Santa Cruz, California

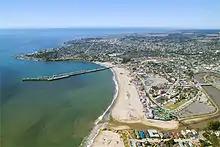
Aerial view of Santa Cruz

Santa Cruz became one of the first cities to approve marijuana for medicinal uses. In 1992, residents overwhelmingly approved Measure A, which allowed for the medicinal uses of marijuana. Santa Cruz was home to the second above-ground medical marijuana club in the world when the Santa Cruz Cannabis Buyers Club opened its doors in April 1995. Santa Cruz also became one of the first cities in California to test the state's medical marijuana laws in court after the arrest of Valerie Corral and Mike Corral, founders of the Wo/Men's Alliance for Medical Marijuana, by the DEA. In January 2020, Santa Cruz became the third city in the US and second city in California to decriminalize psilocybin mushrooms in addition to a slew of other entheogenic plants on the Federal Schedule 1 Substance List.